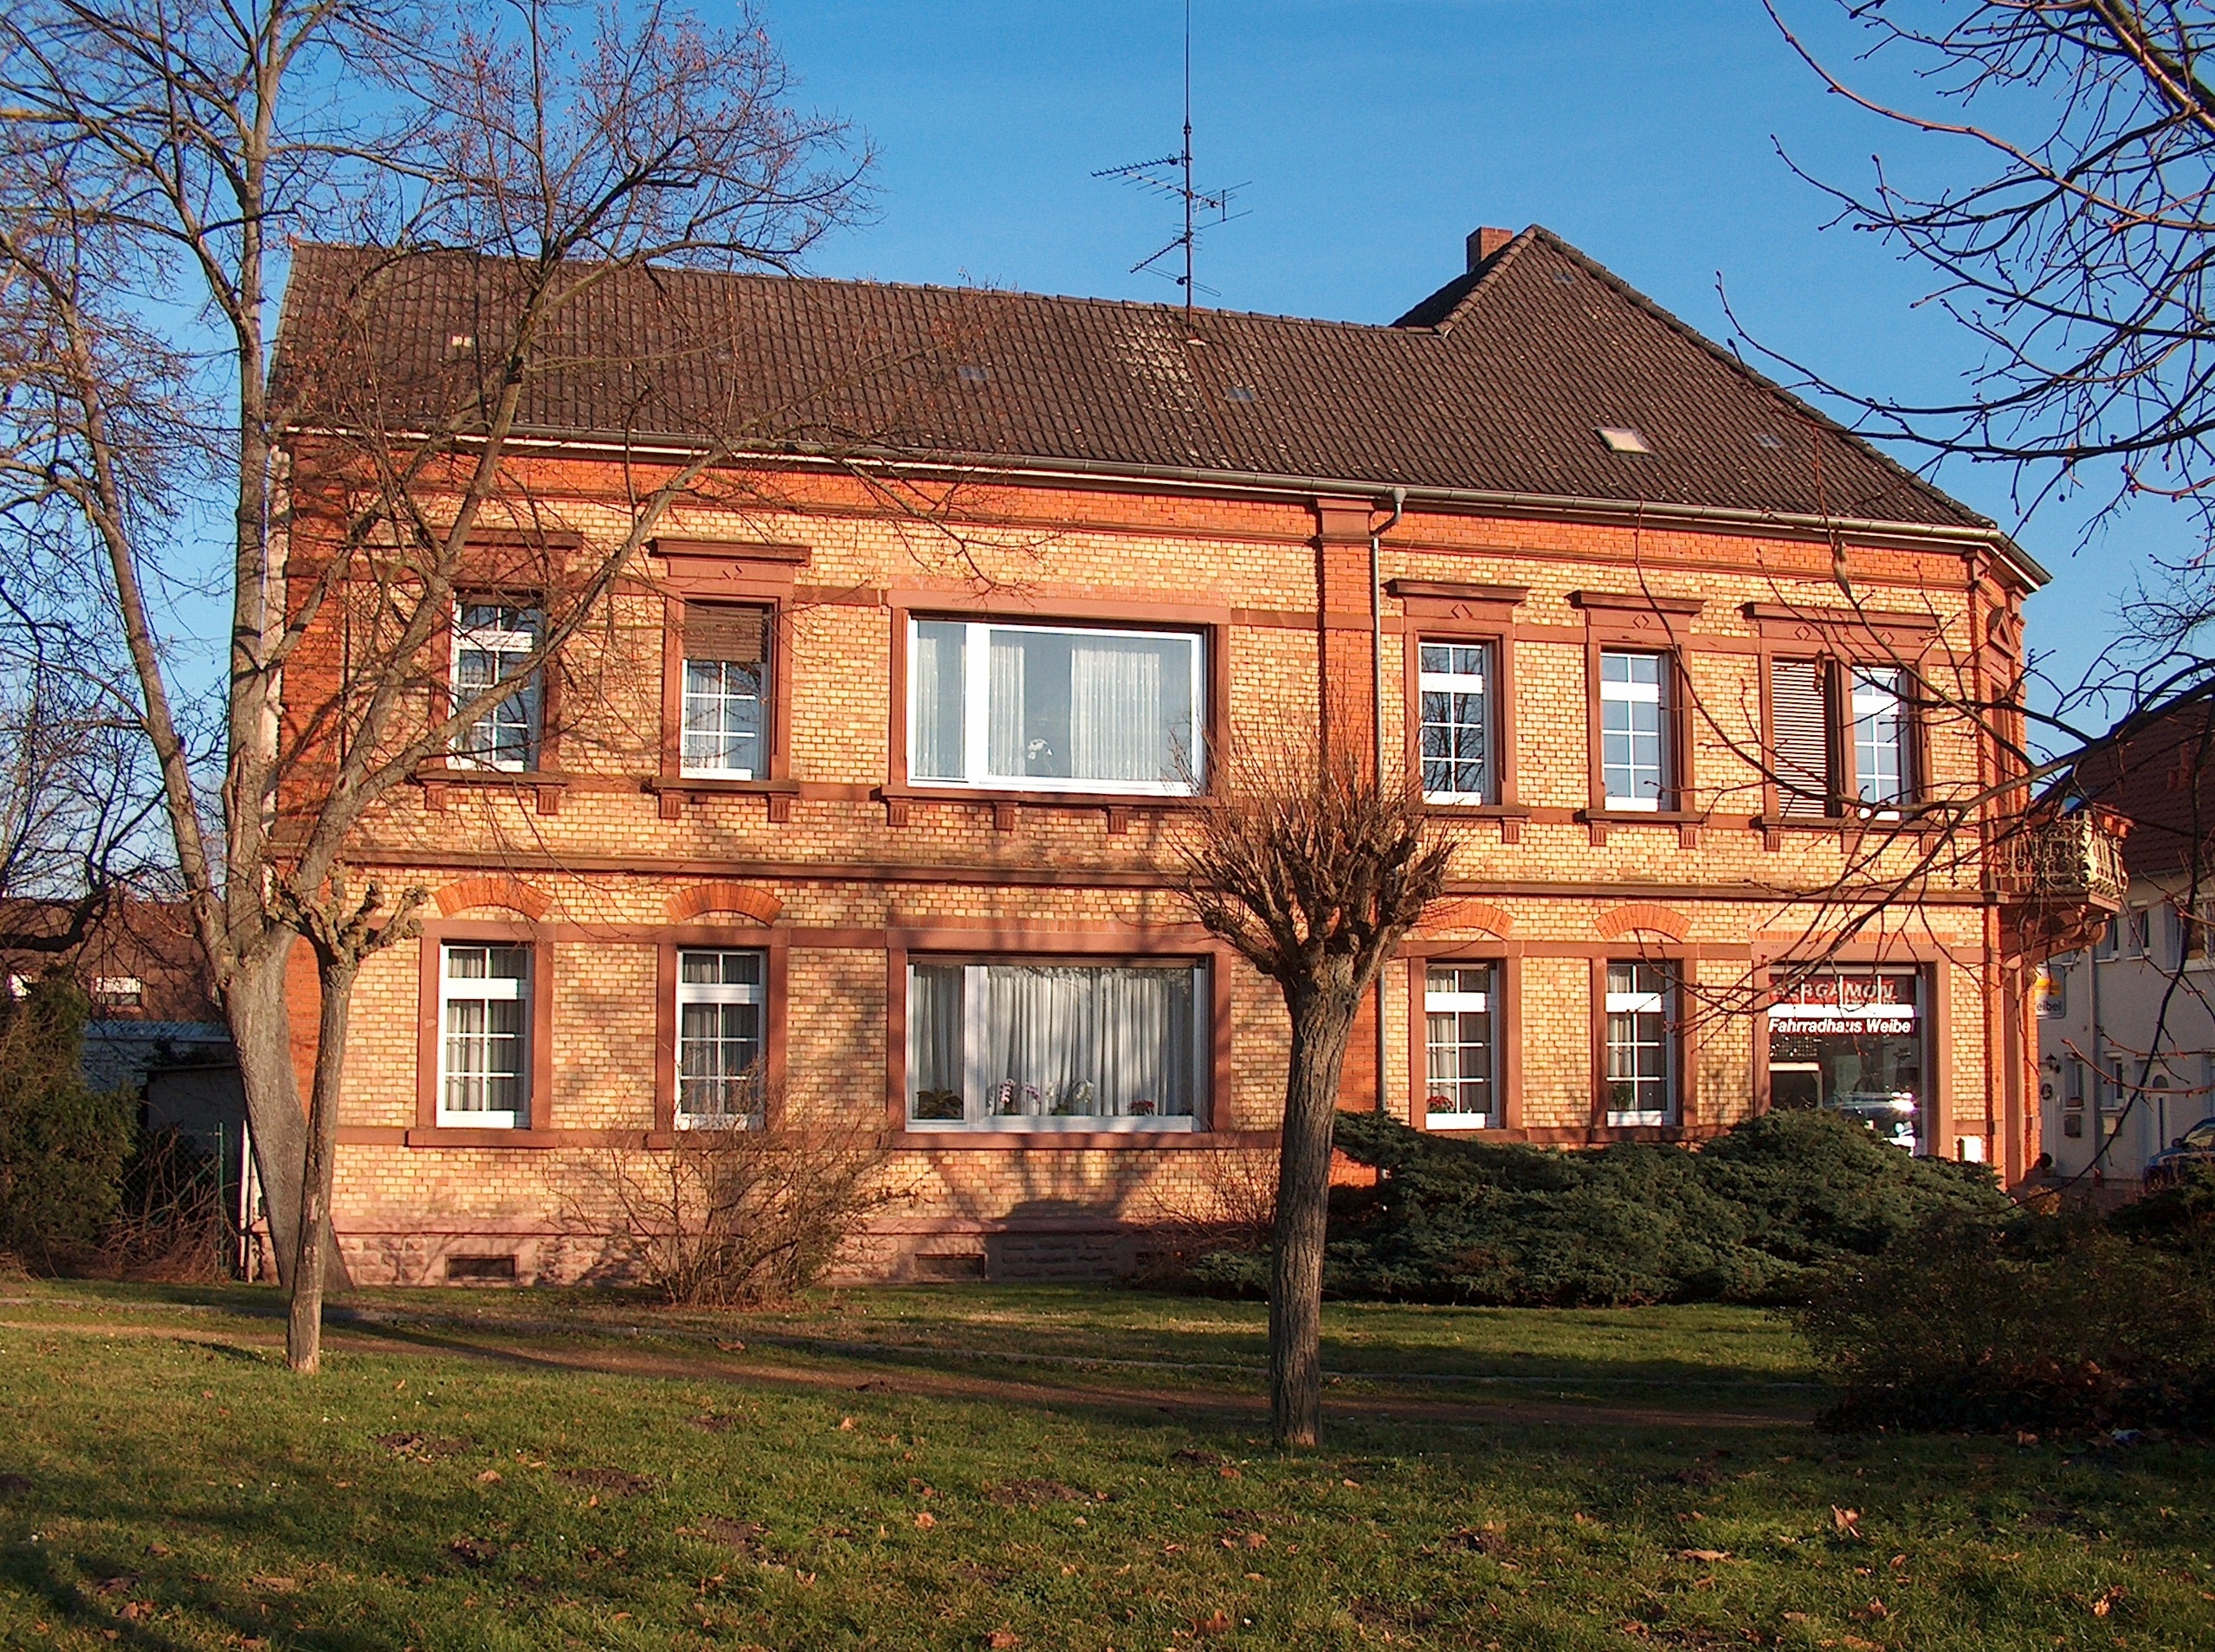
landscape, tree, architecture, structure, wood, mansion, house, roof, building, home, urban, suburb, construction, cottage, facade, property, exterior, residential, brick, living, farmhouse, estate, log cabin, siding, neighbourhood, manor house, real estate, rural area, materials, residential area, outdoor structure